Ulm

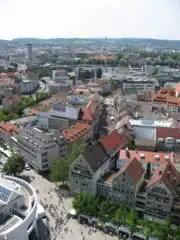
View from Ulm Minster towards Hirschstraße

Ulm lies at the point where the rivers Blau and Iller join the Danube, at an altitude of above sea level. Most parts of the city, including the old town, are situated on the northern bank of the Danube; only the districts of Wiblingen, Gögglingen, Donaustetten and Unterweiler lie on the southern bank. Across from the old town, on the other side of the river, lies the twin city of Neu-Ulm in the state of Bavaria, smaller than Ulm and, until 1810, a part of it (population c. 50,000).